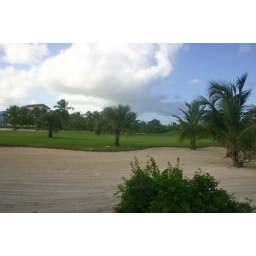
Try chiping out of the sand with a stubby palm tree in your way.